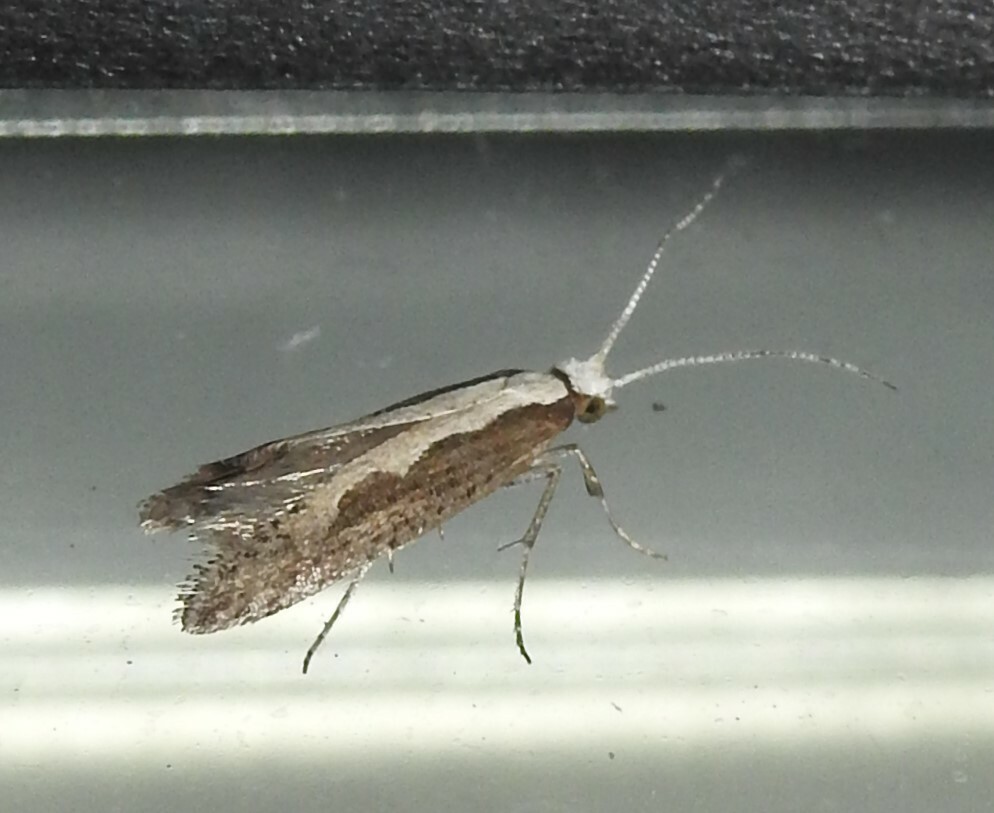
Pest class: diamondback_moth